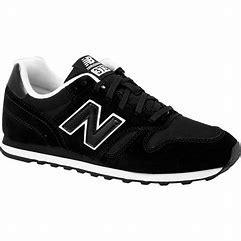
Brand: New
Model: Balance New Balance 373